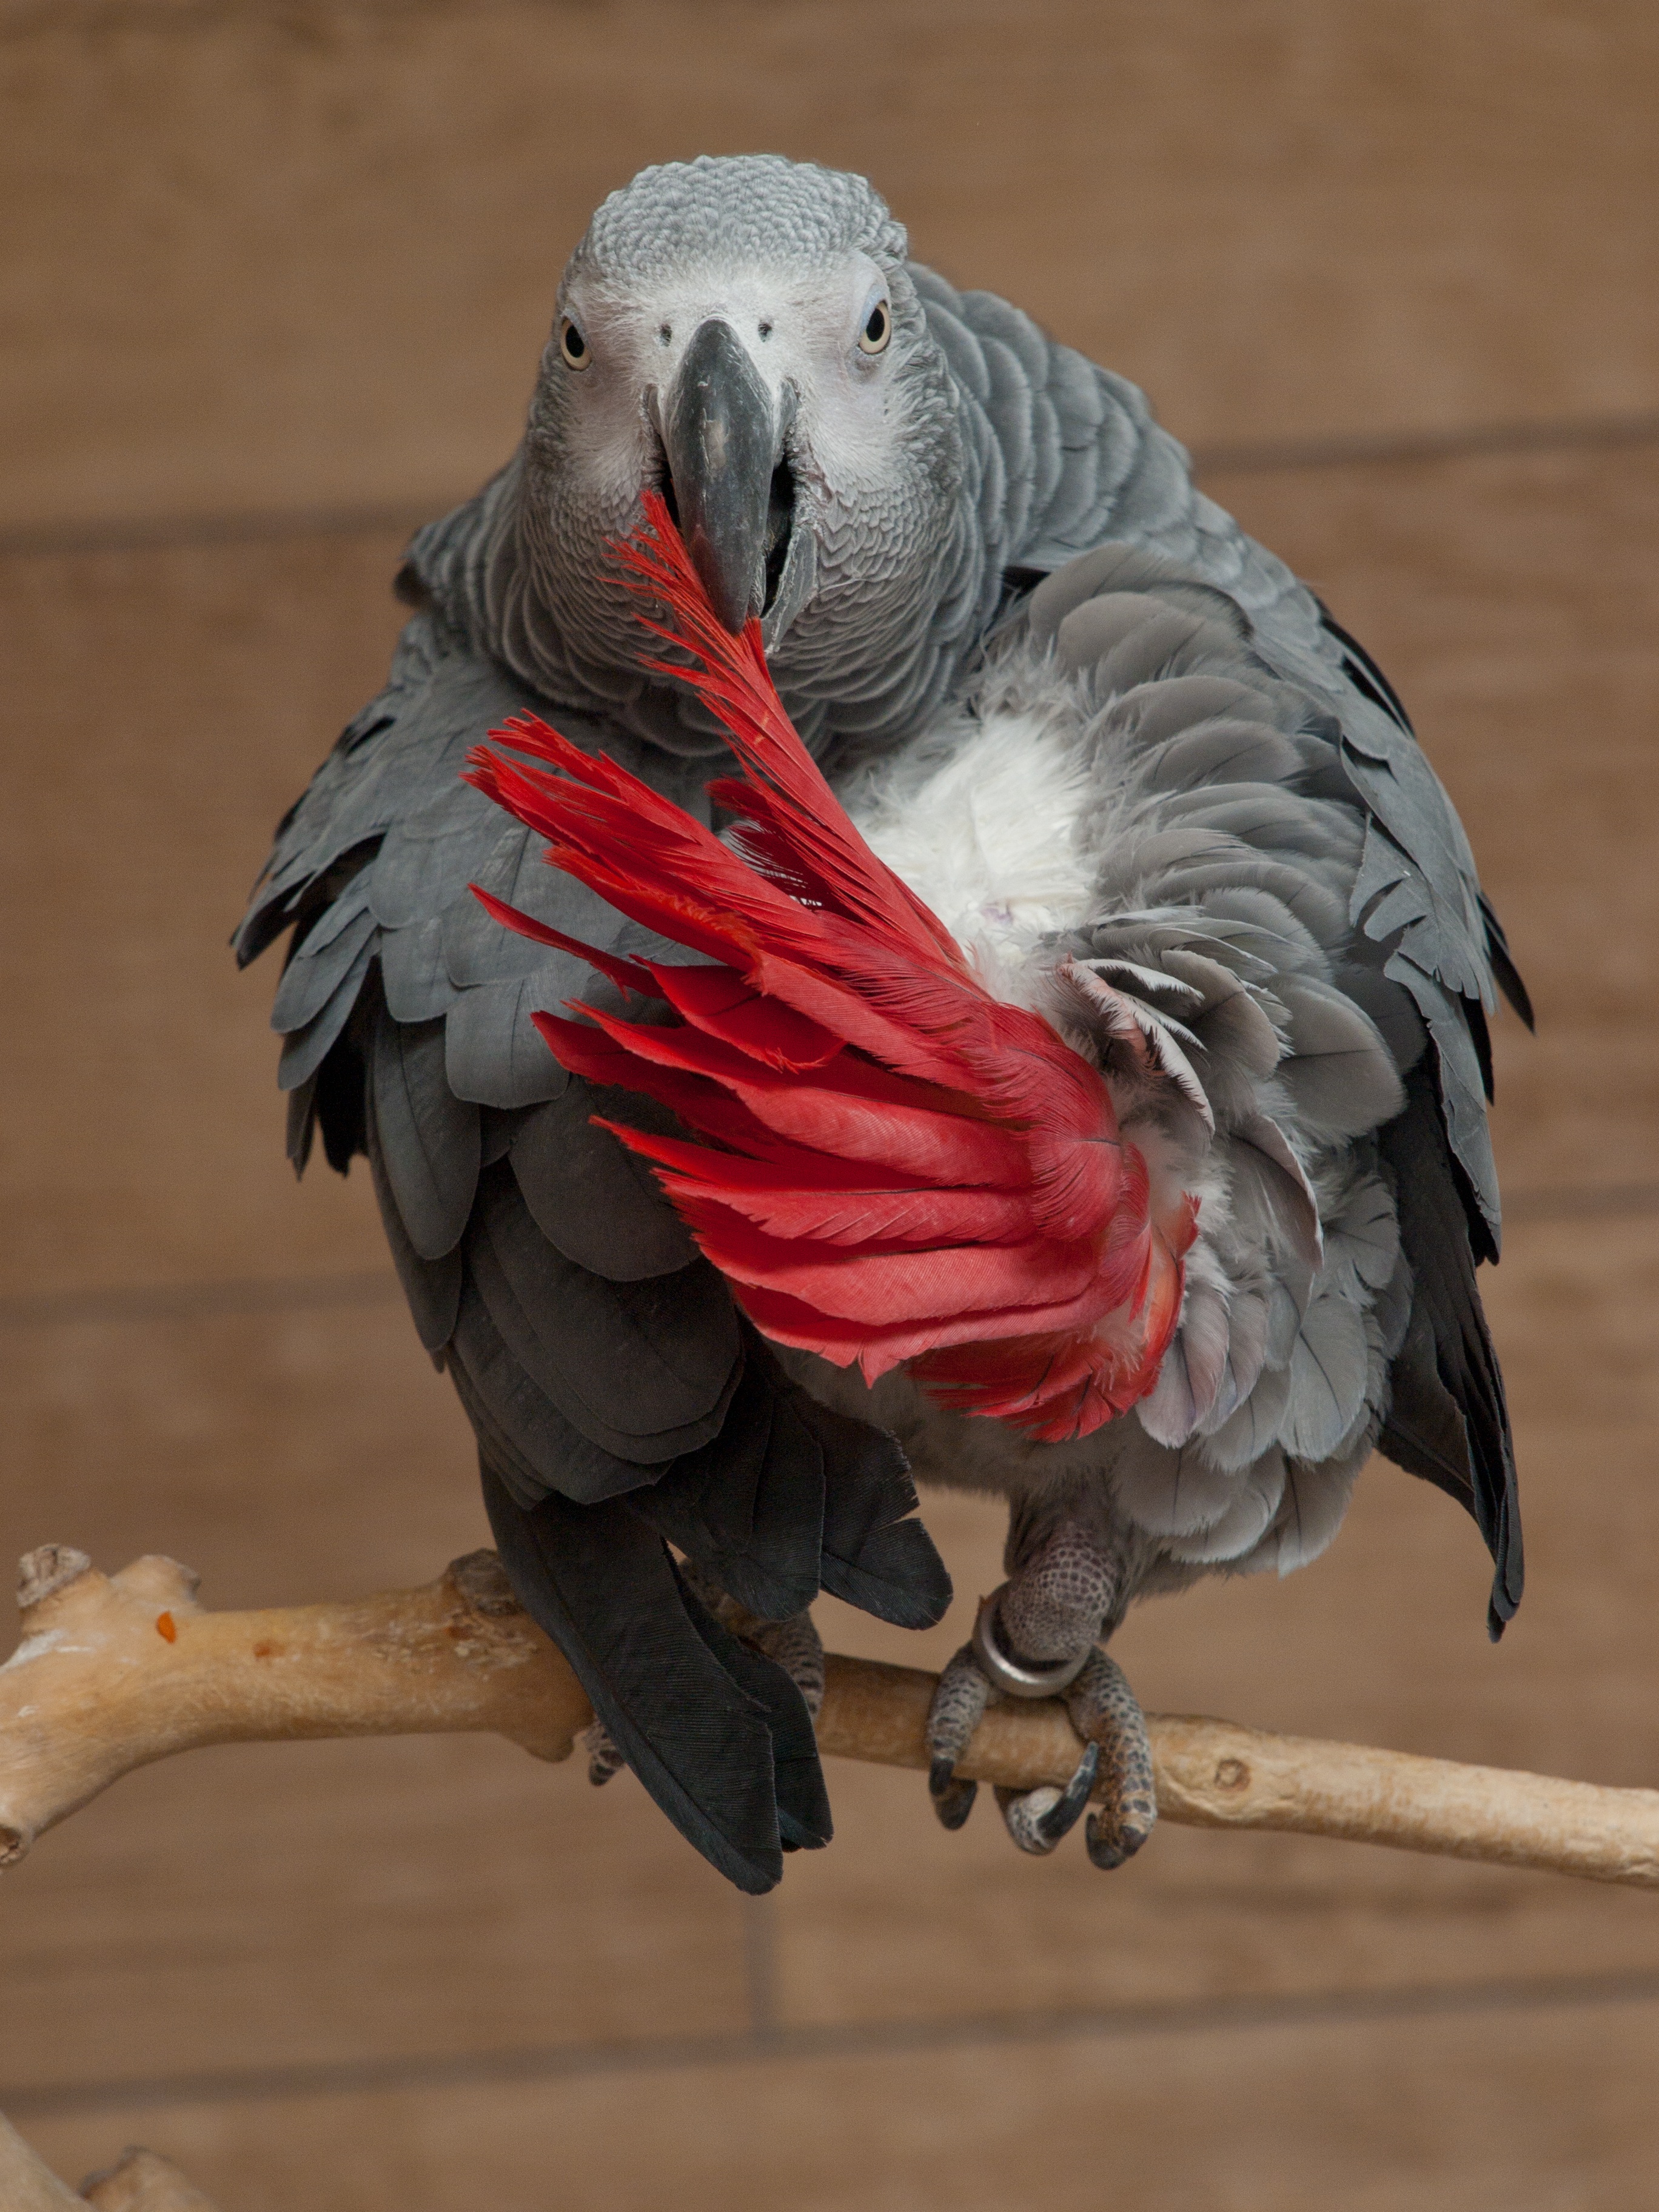
bird, wing, animal, wildlife, beak, fauna, macaw, vertebrate, parrot, african grey parrot, psittacus erithacus, grey parrot, congo african grey parrot